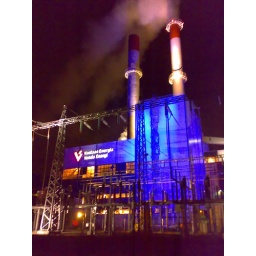
The blue color of the power plant is not caused (solely) by the camera.